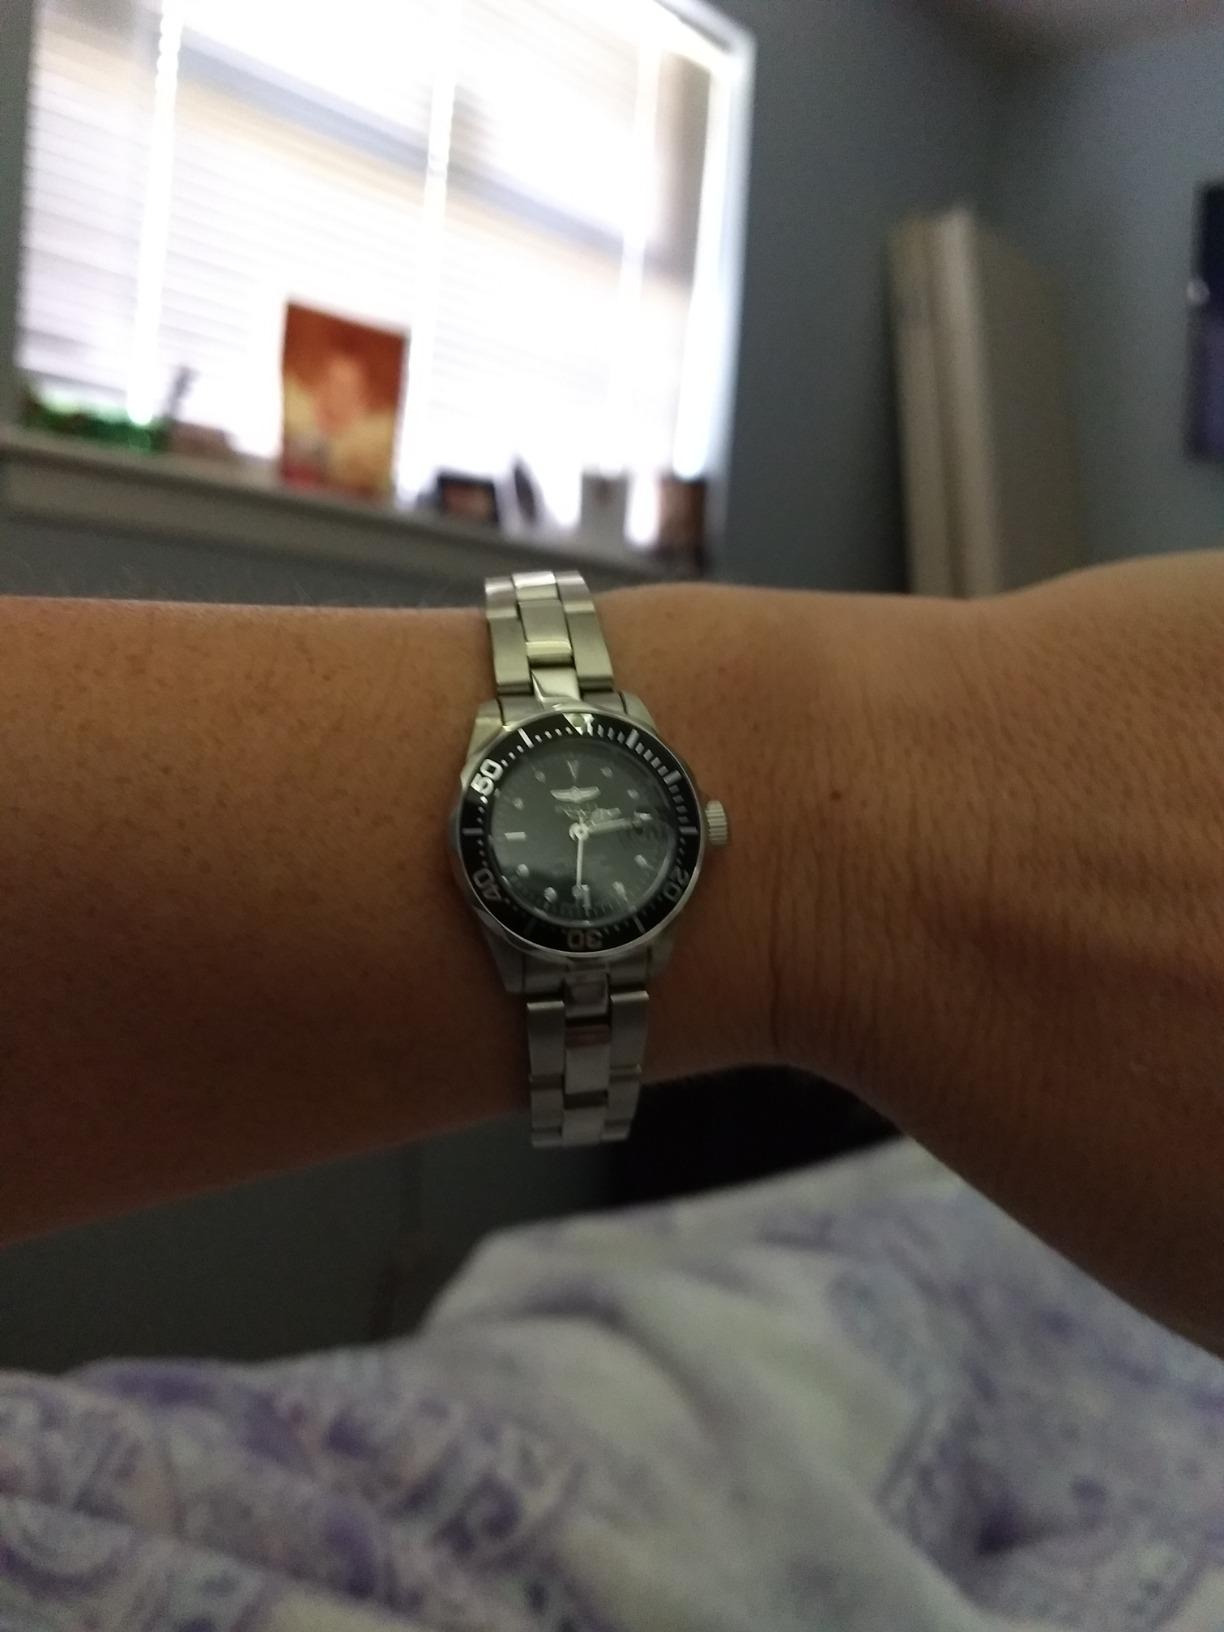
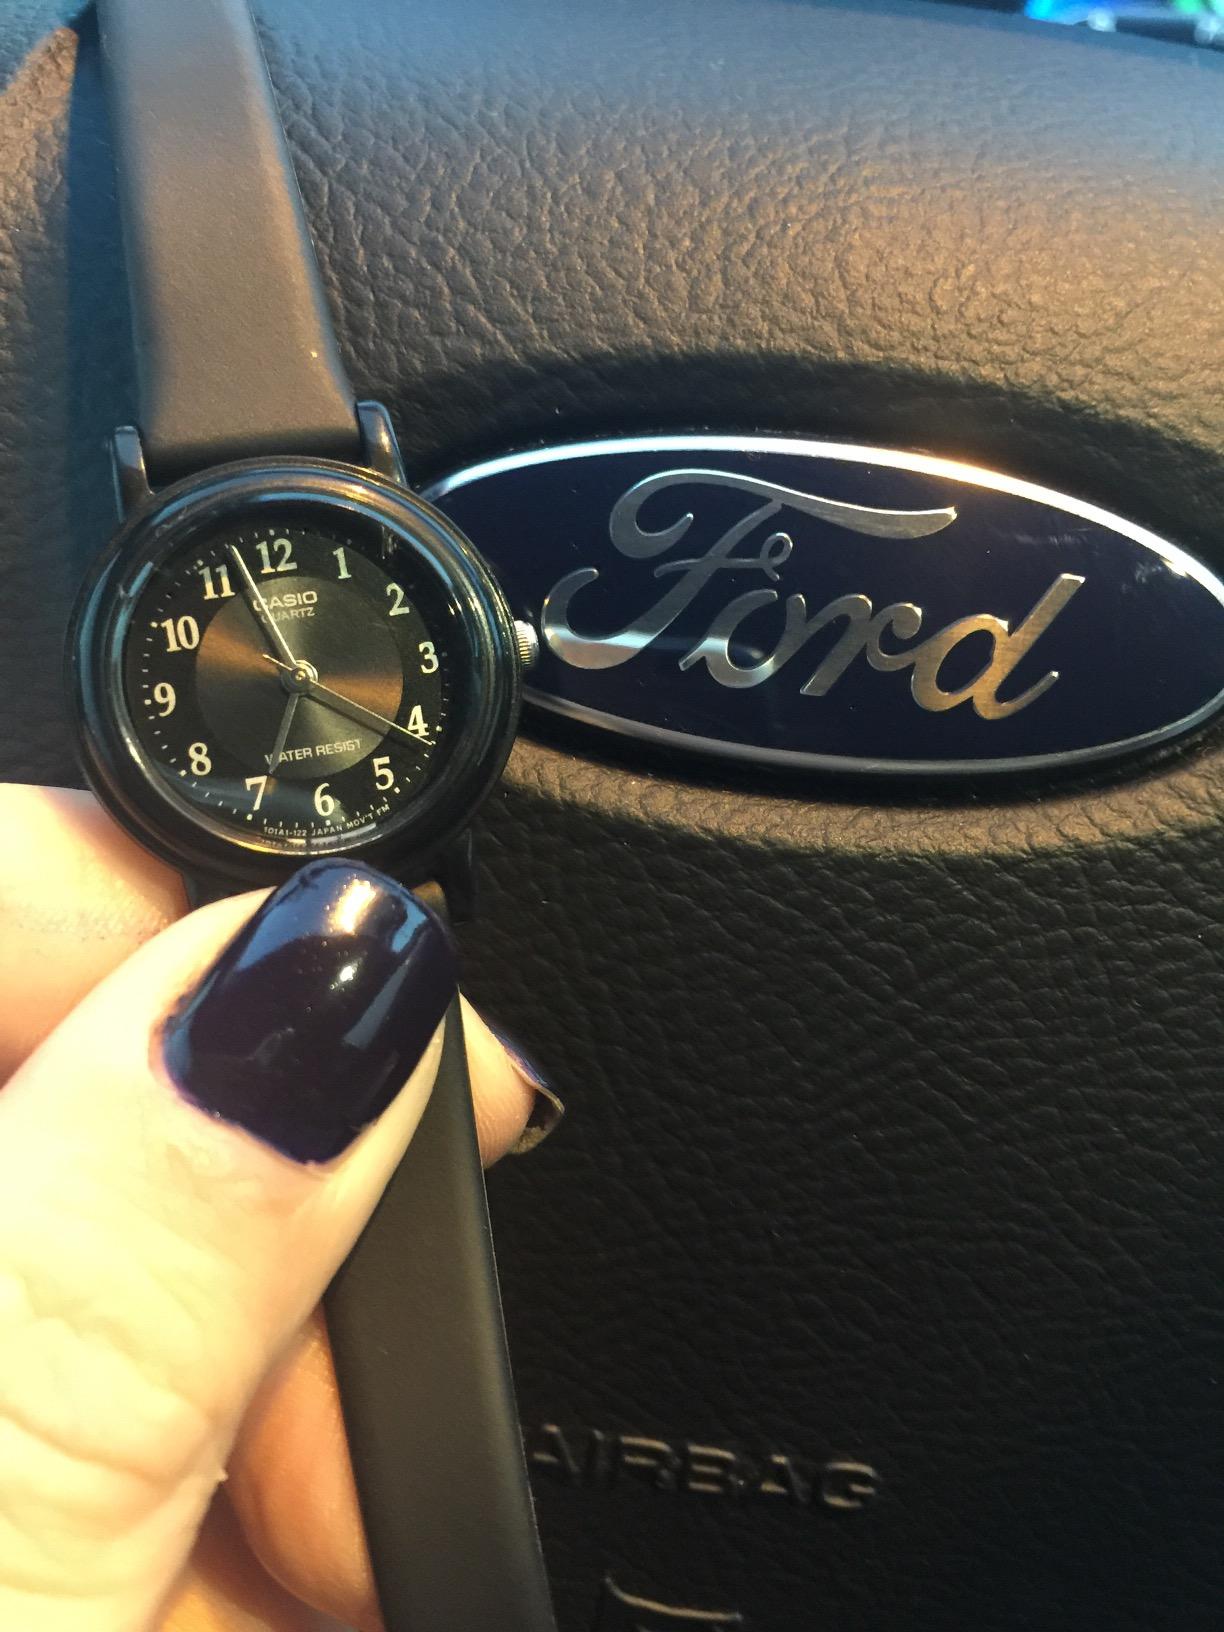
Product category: accessories_watch
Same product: no